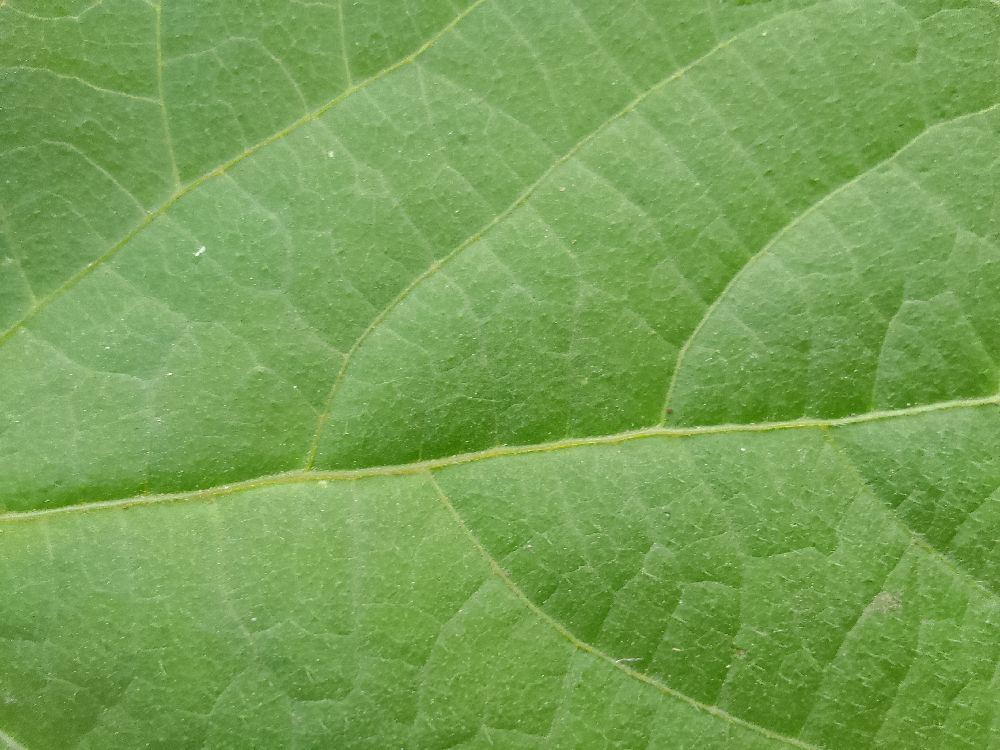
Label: healthy